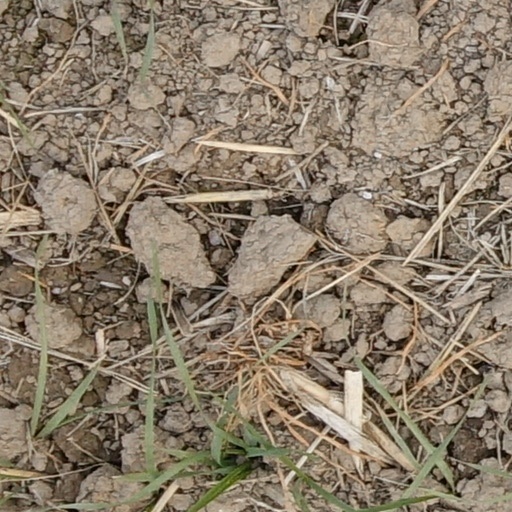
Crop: wheat